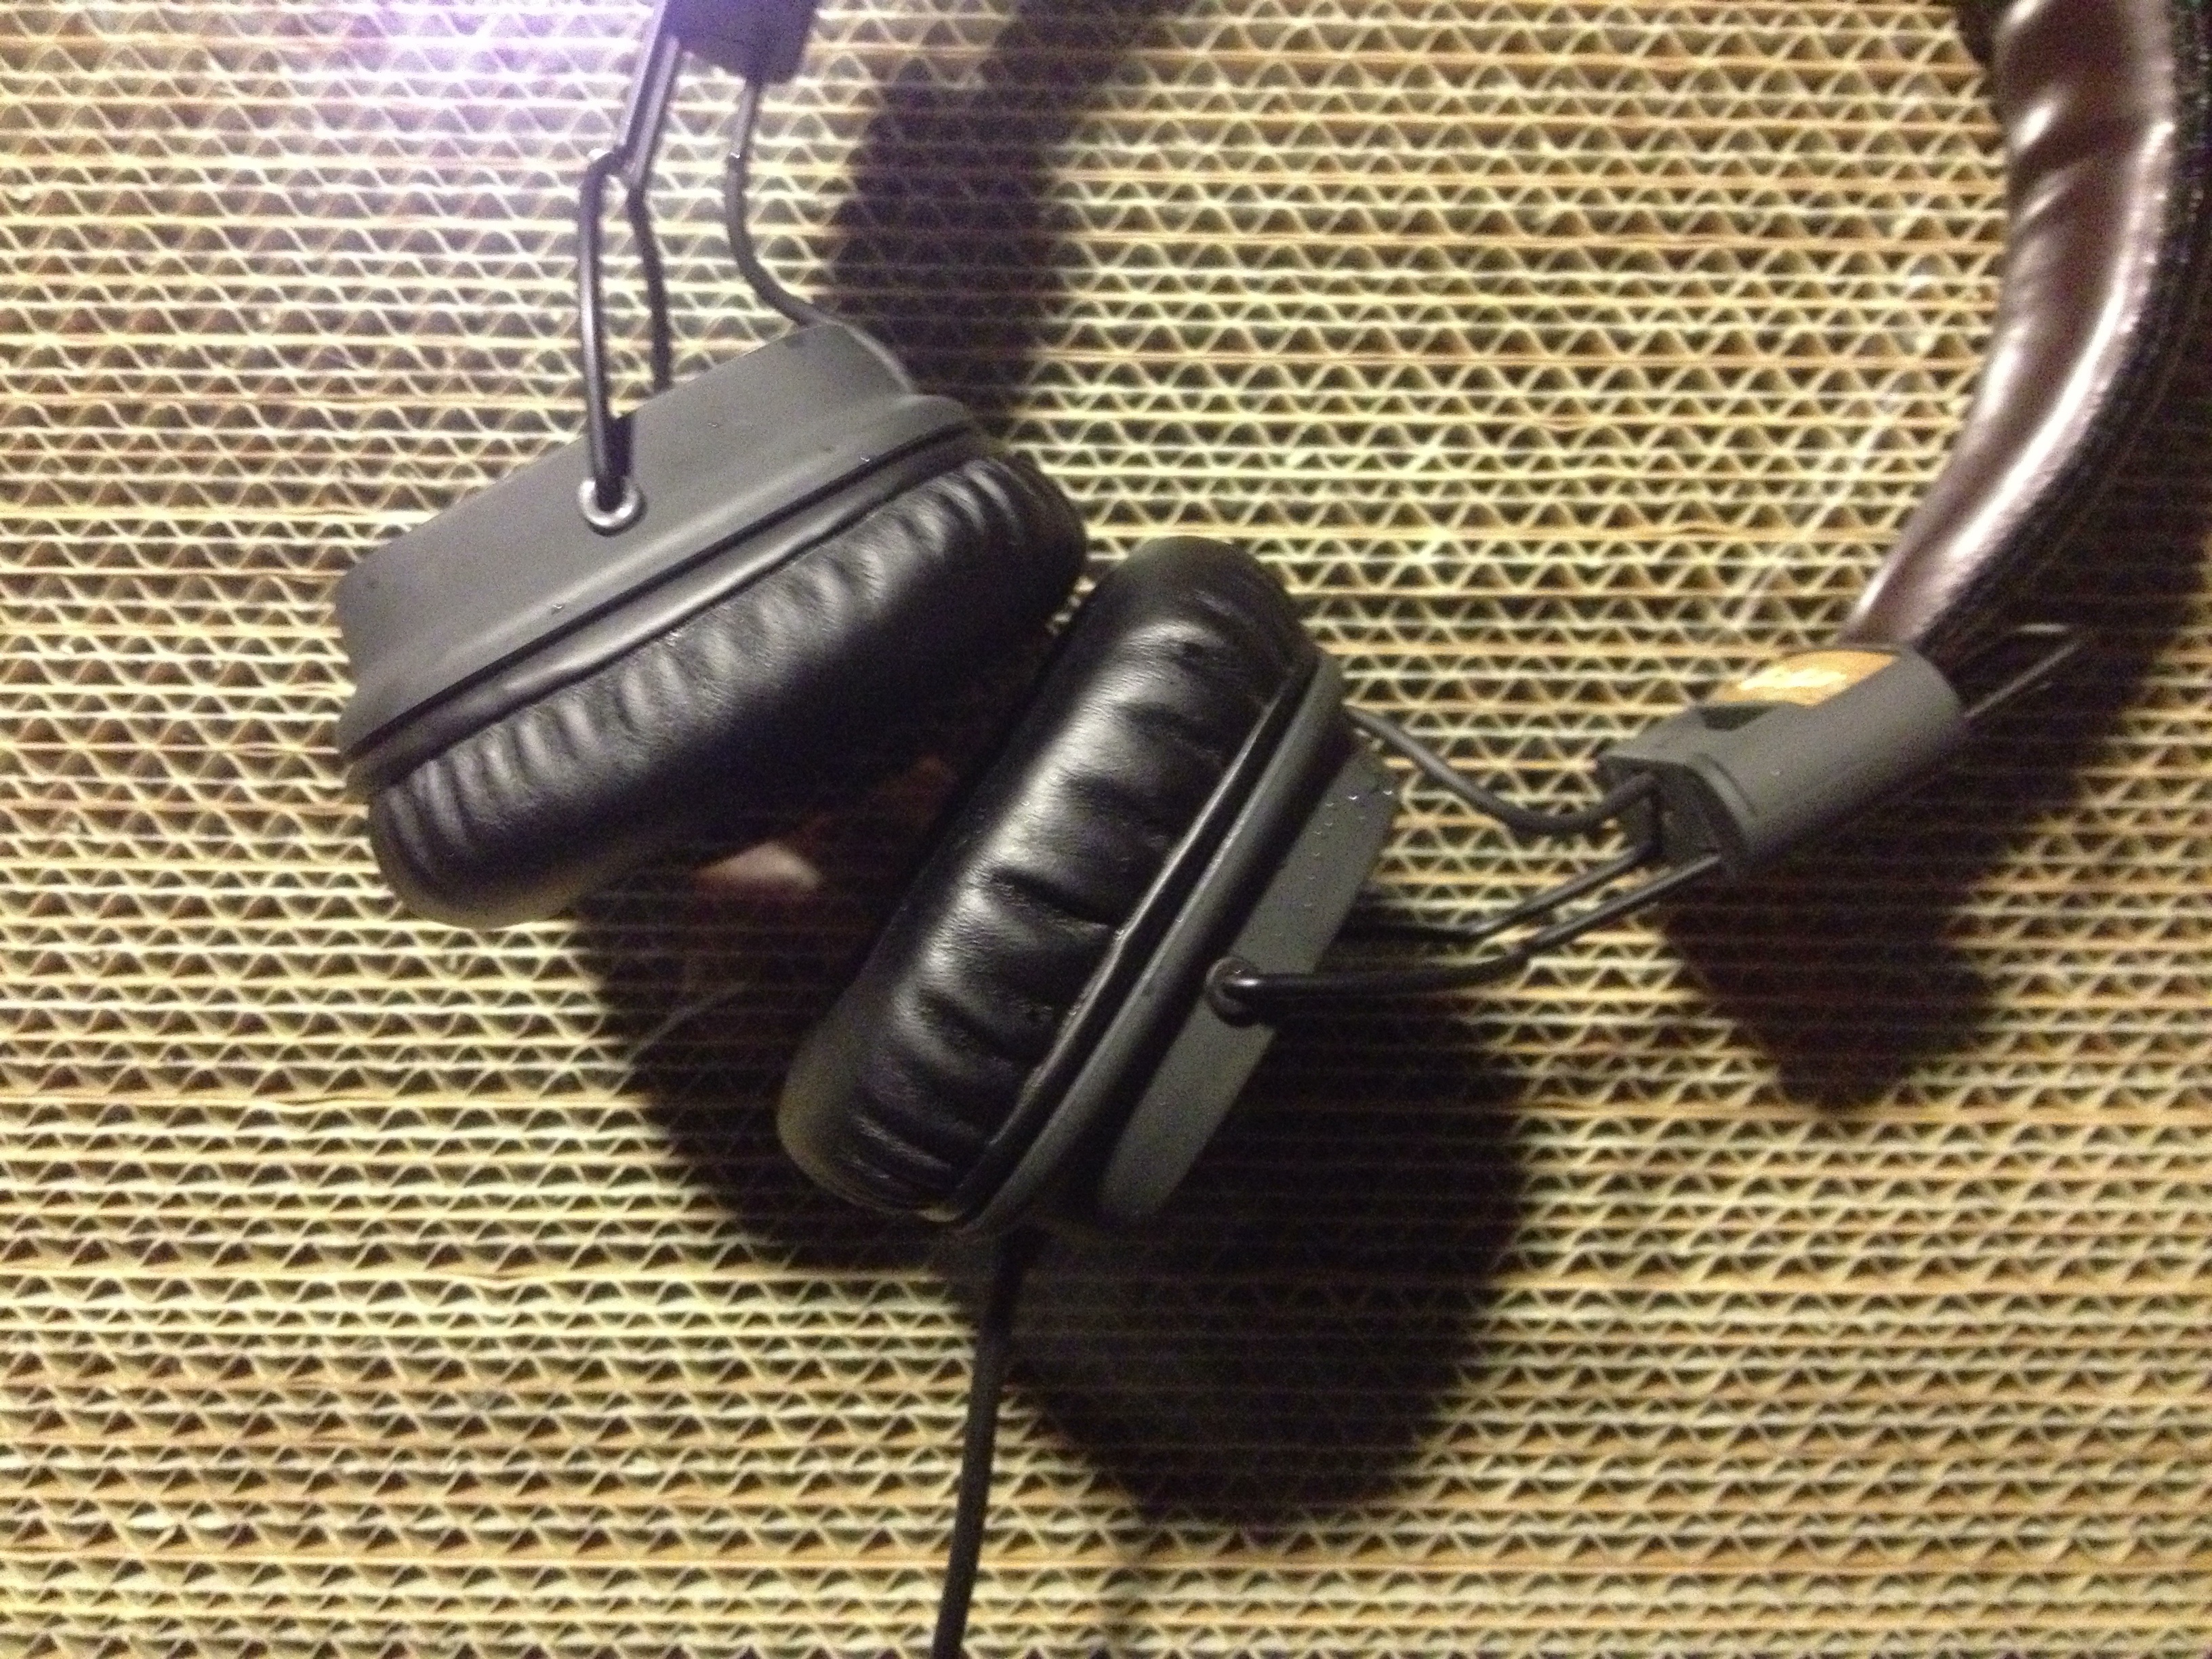
technology, gadget, ear, audio, headphones, audio equipment, electronic device, communication device